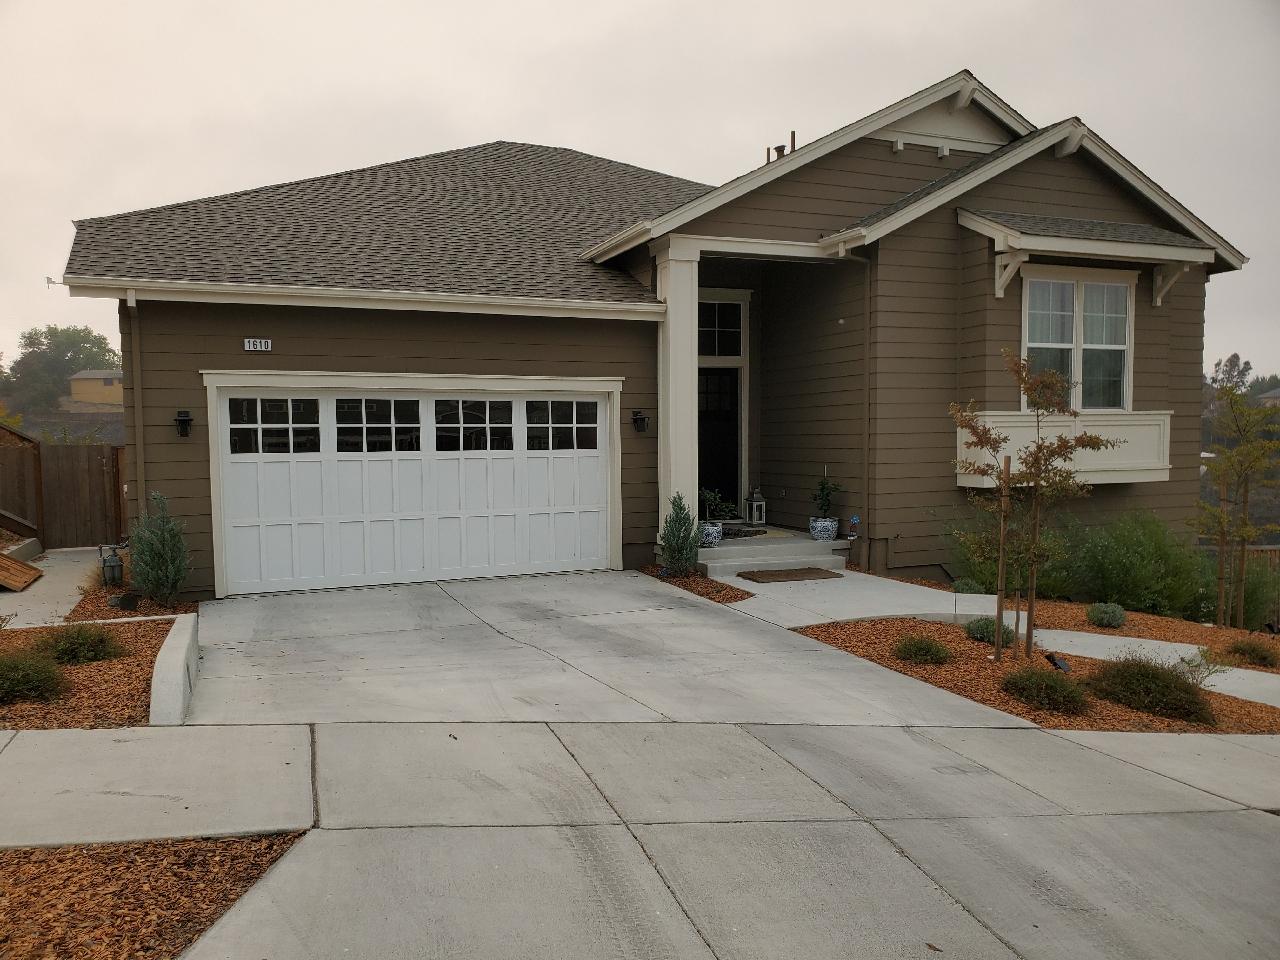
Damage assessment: no_damage